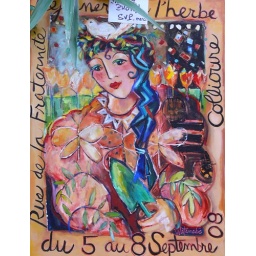
Collioure.Saw this painting in a window on the grass street.